Frenchie Davis

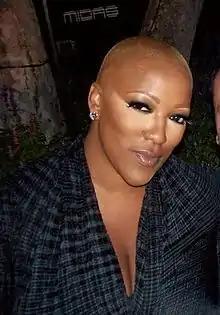
Frenchie Davis in 2010

Franchell "Frenchie" Davis (born May 7, 1979) is an American Broadway performer and a soul, dance/electronica, and pop singer. She came to public attention in 2003 as a contestant on the singing competition show "American Idol". Davis began performing in "Rent" on Broadway soon afterward, and was a member of the cast for four years. In 2011, Davis reached the top 8 on the first season of singing competition "The Voice".